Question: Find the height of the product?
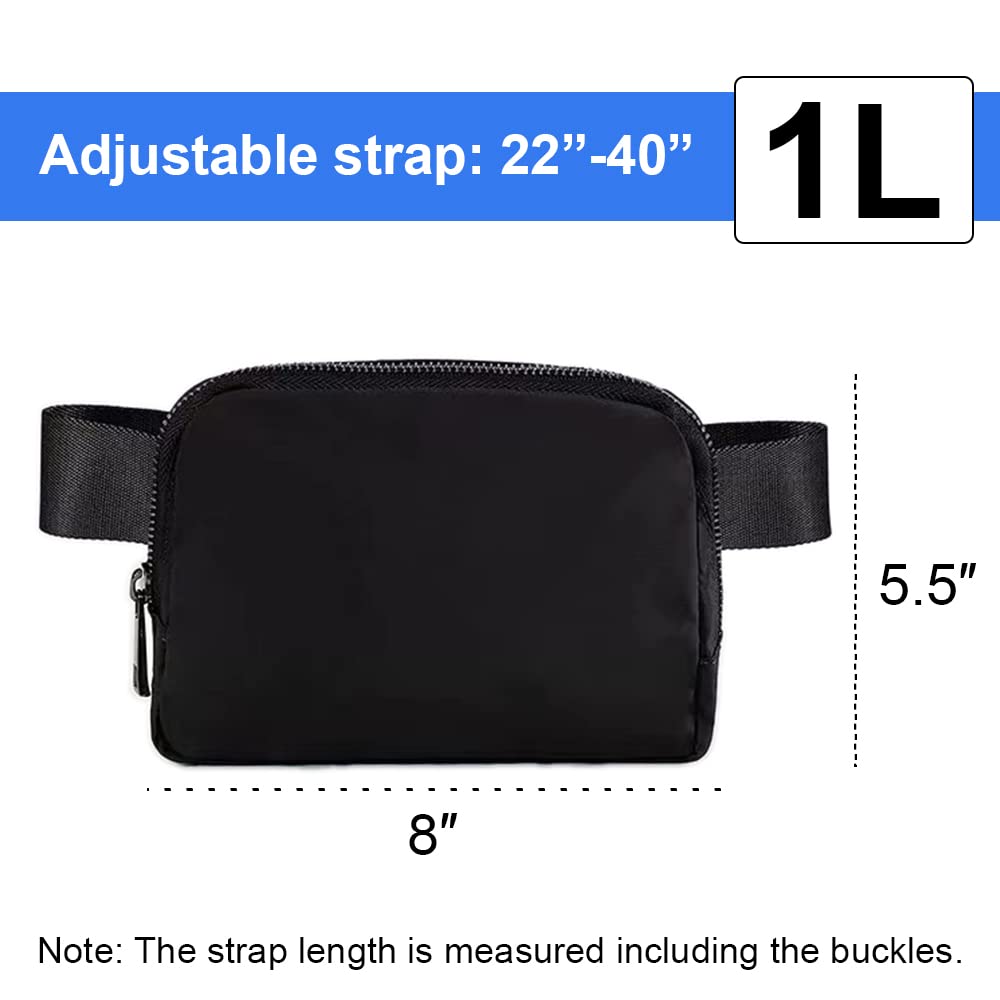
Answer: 5.5 inch